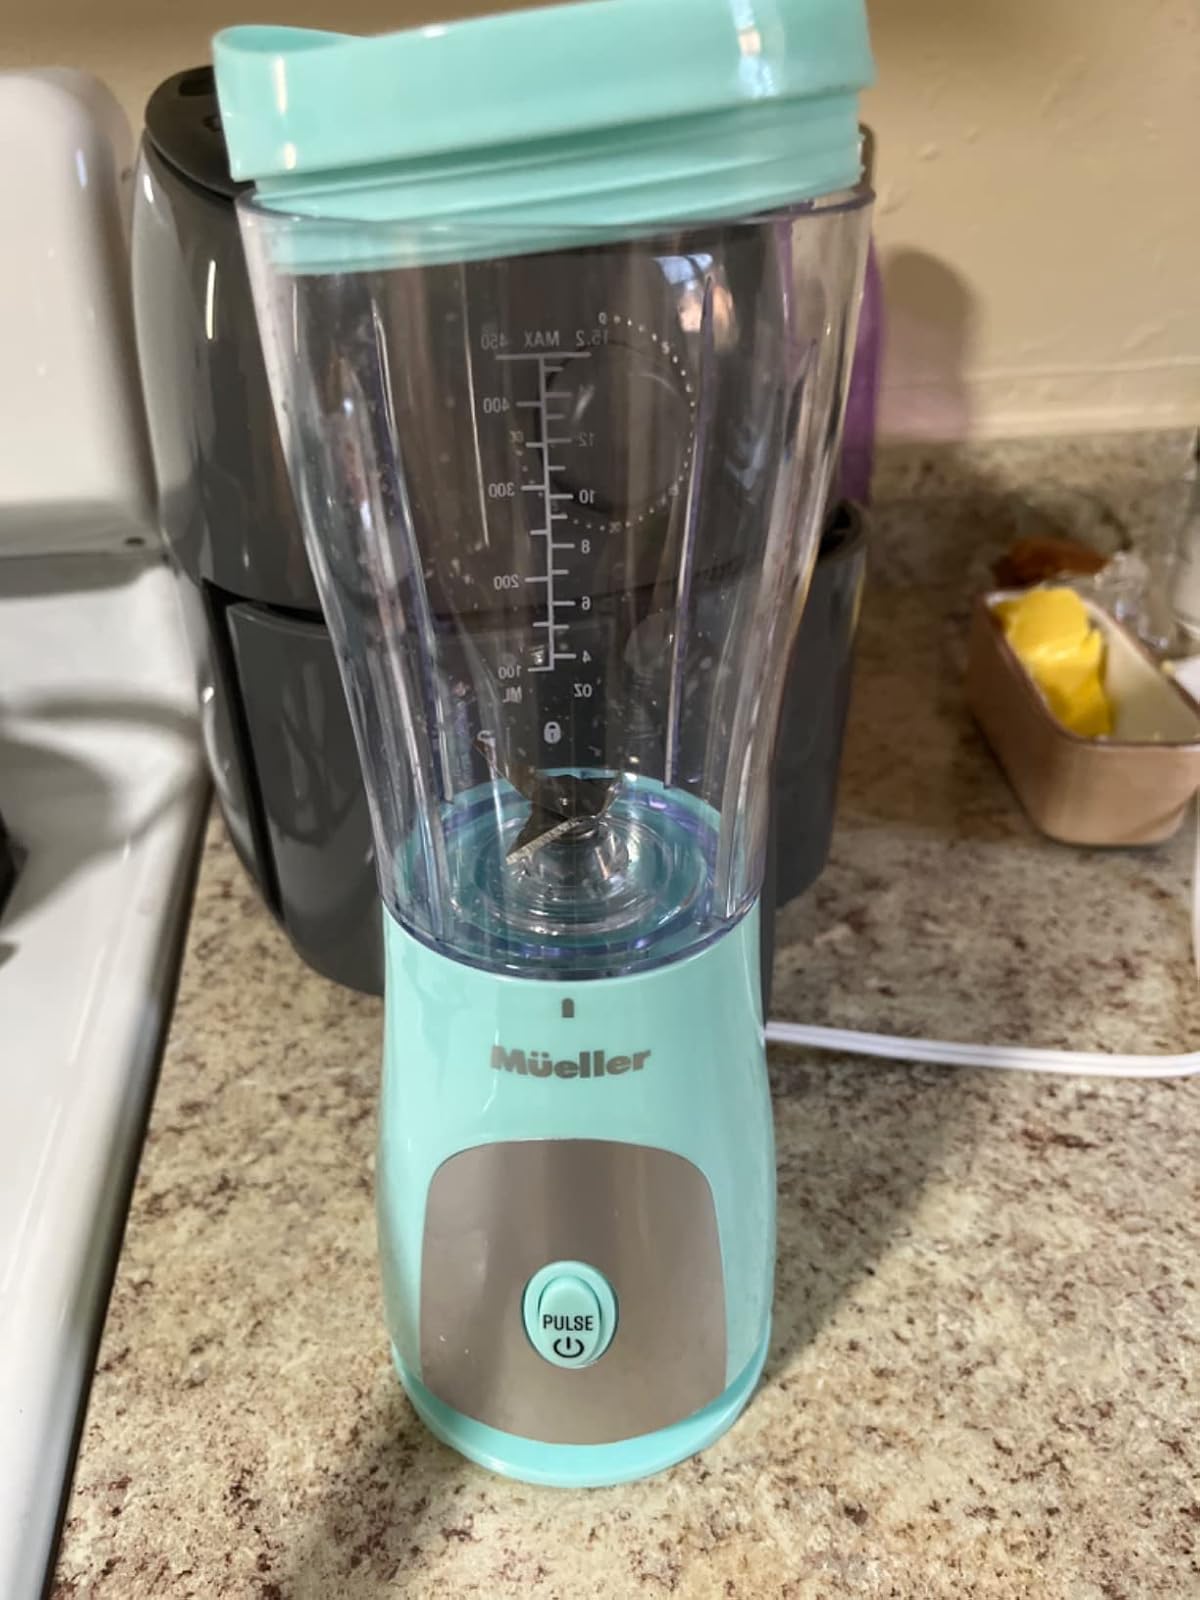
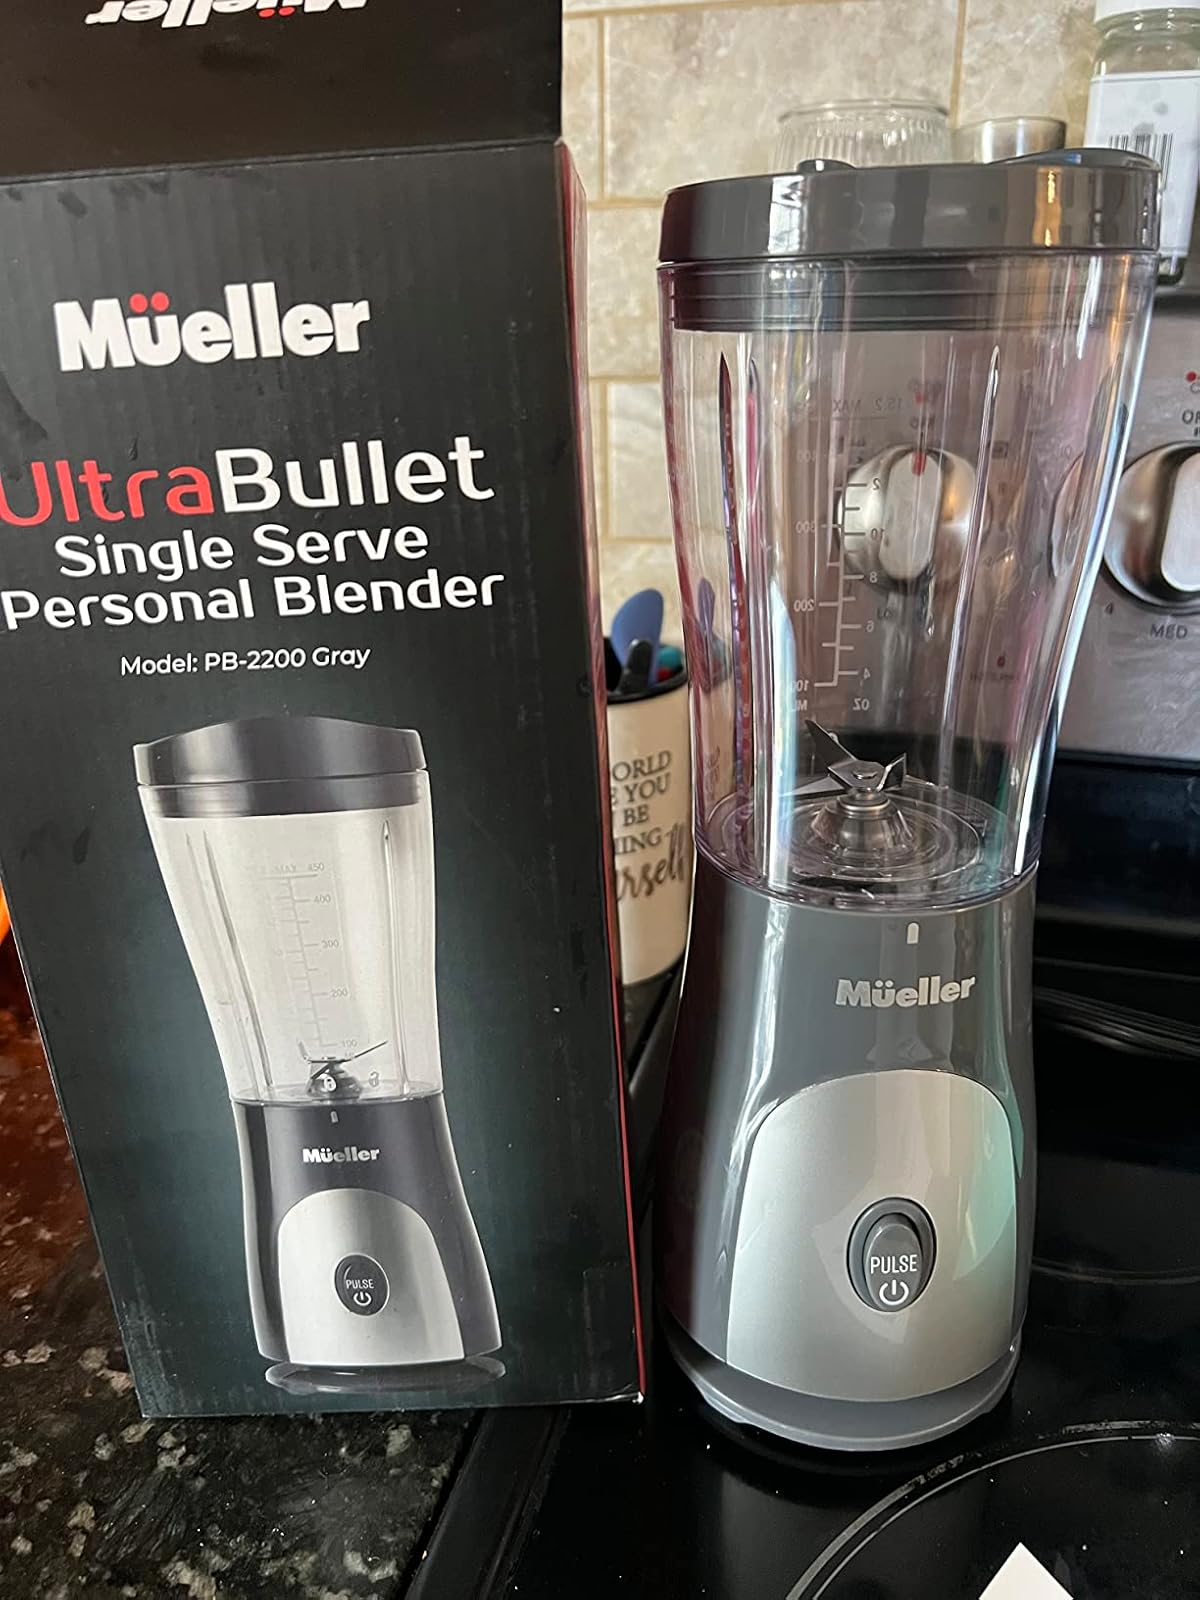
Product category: items_blender
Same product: no